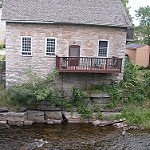
Scene: Outdoor